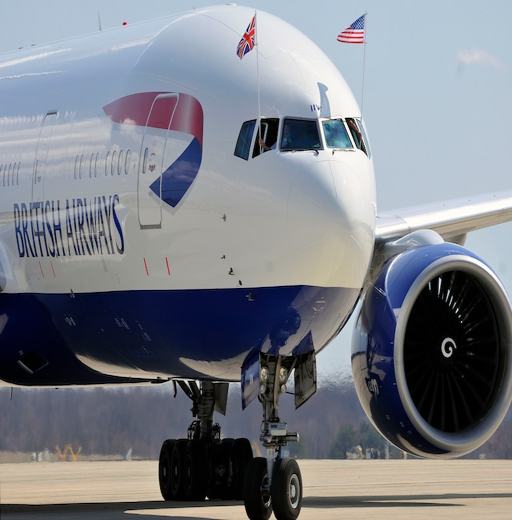
an aircraft carrying taxis down the runway .